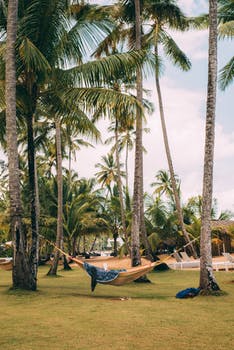
Label: No Watermark